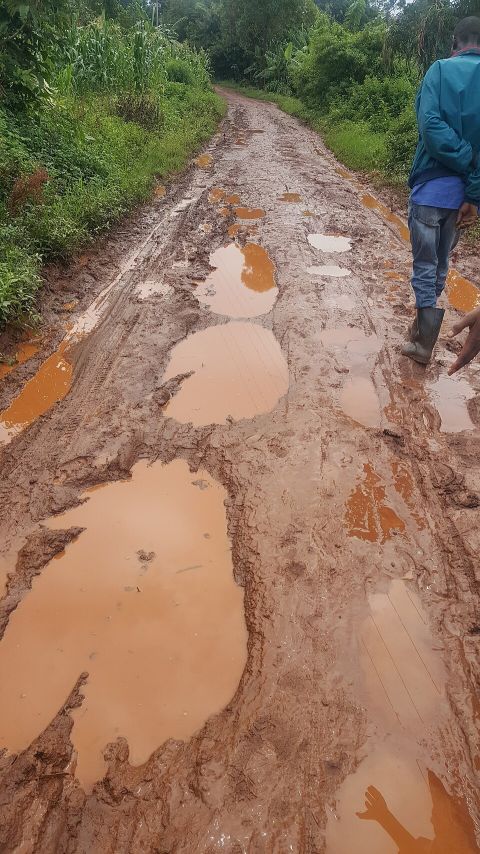
Road surface condition: standing_water